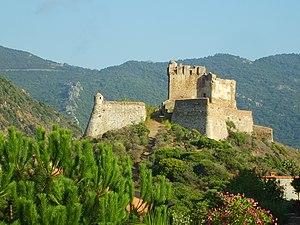
Photo du fortin génois à Girolata
Cet article recense les monuments historiques de la Corse-du-Sud, en France.
Girolata est un hameau de la commune d'Osani, sur la côte ouest de la Corse, réputé pour son golfe du même nom, dans le parc naturel régional de Corse.
Osani est une commune française située dans la circonscription départementale de la Corse-du-Sud et le territoire de la collectivité de Corse. Elle appartient à l'ancienne piève de Sia, dans les Deux-Sevi.